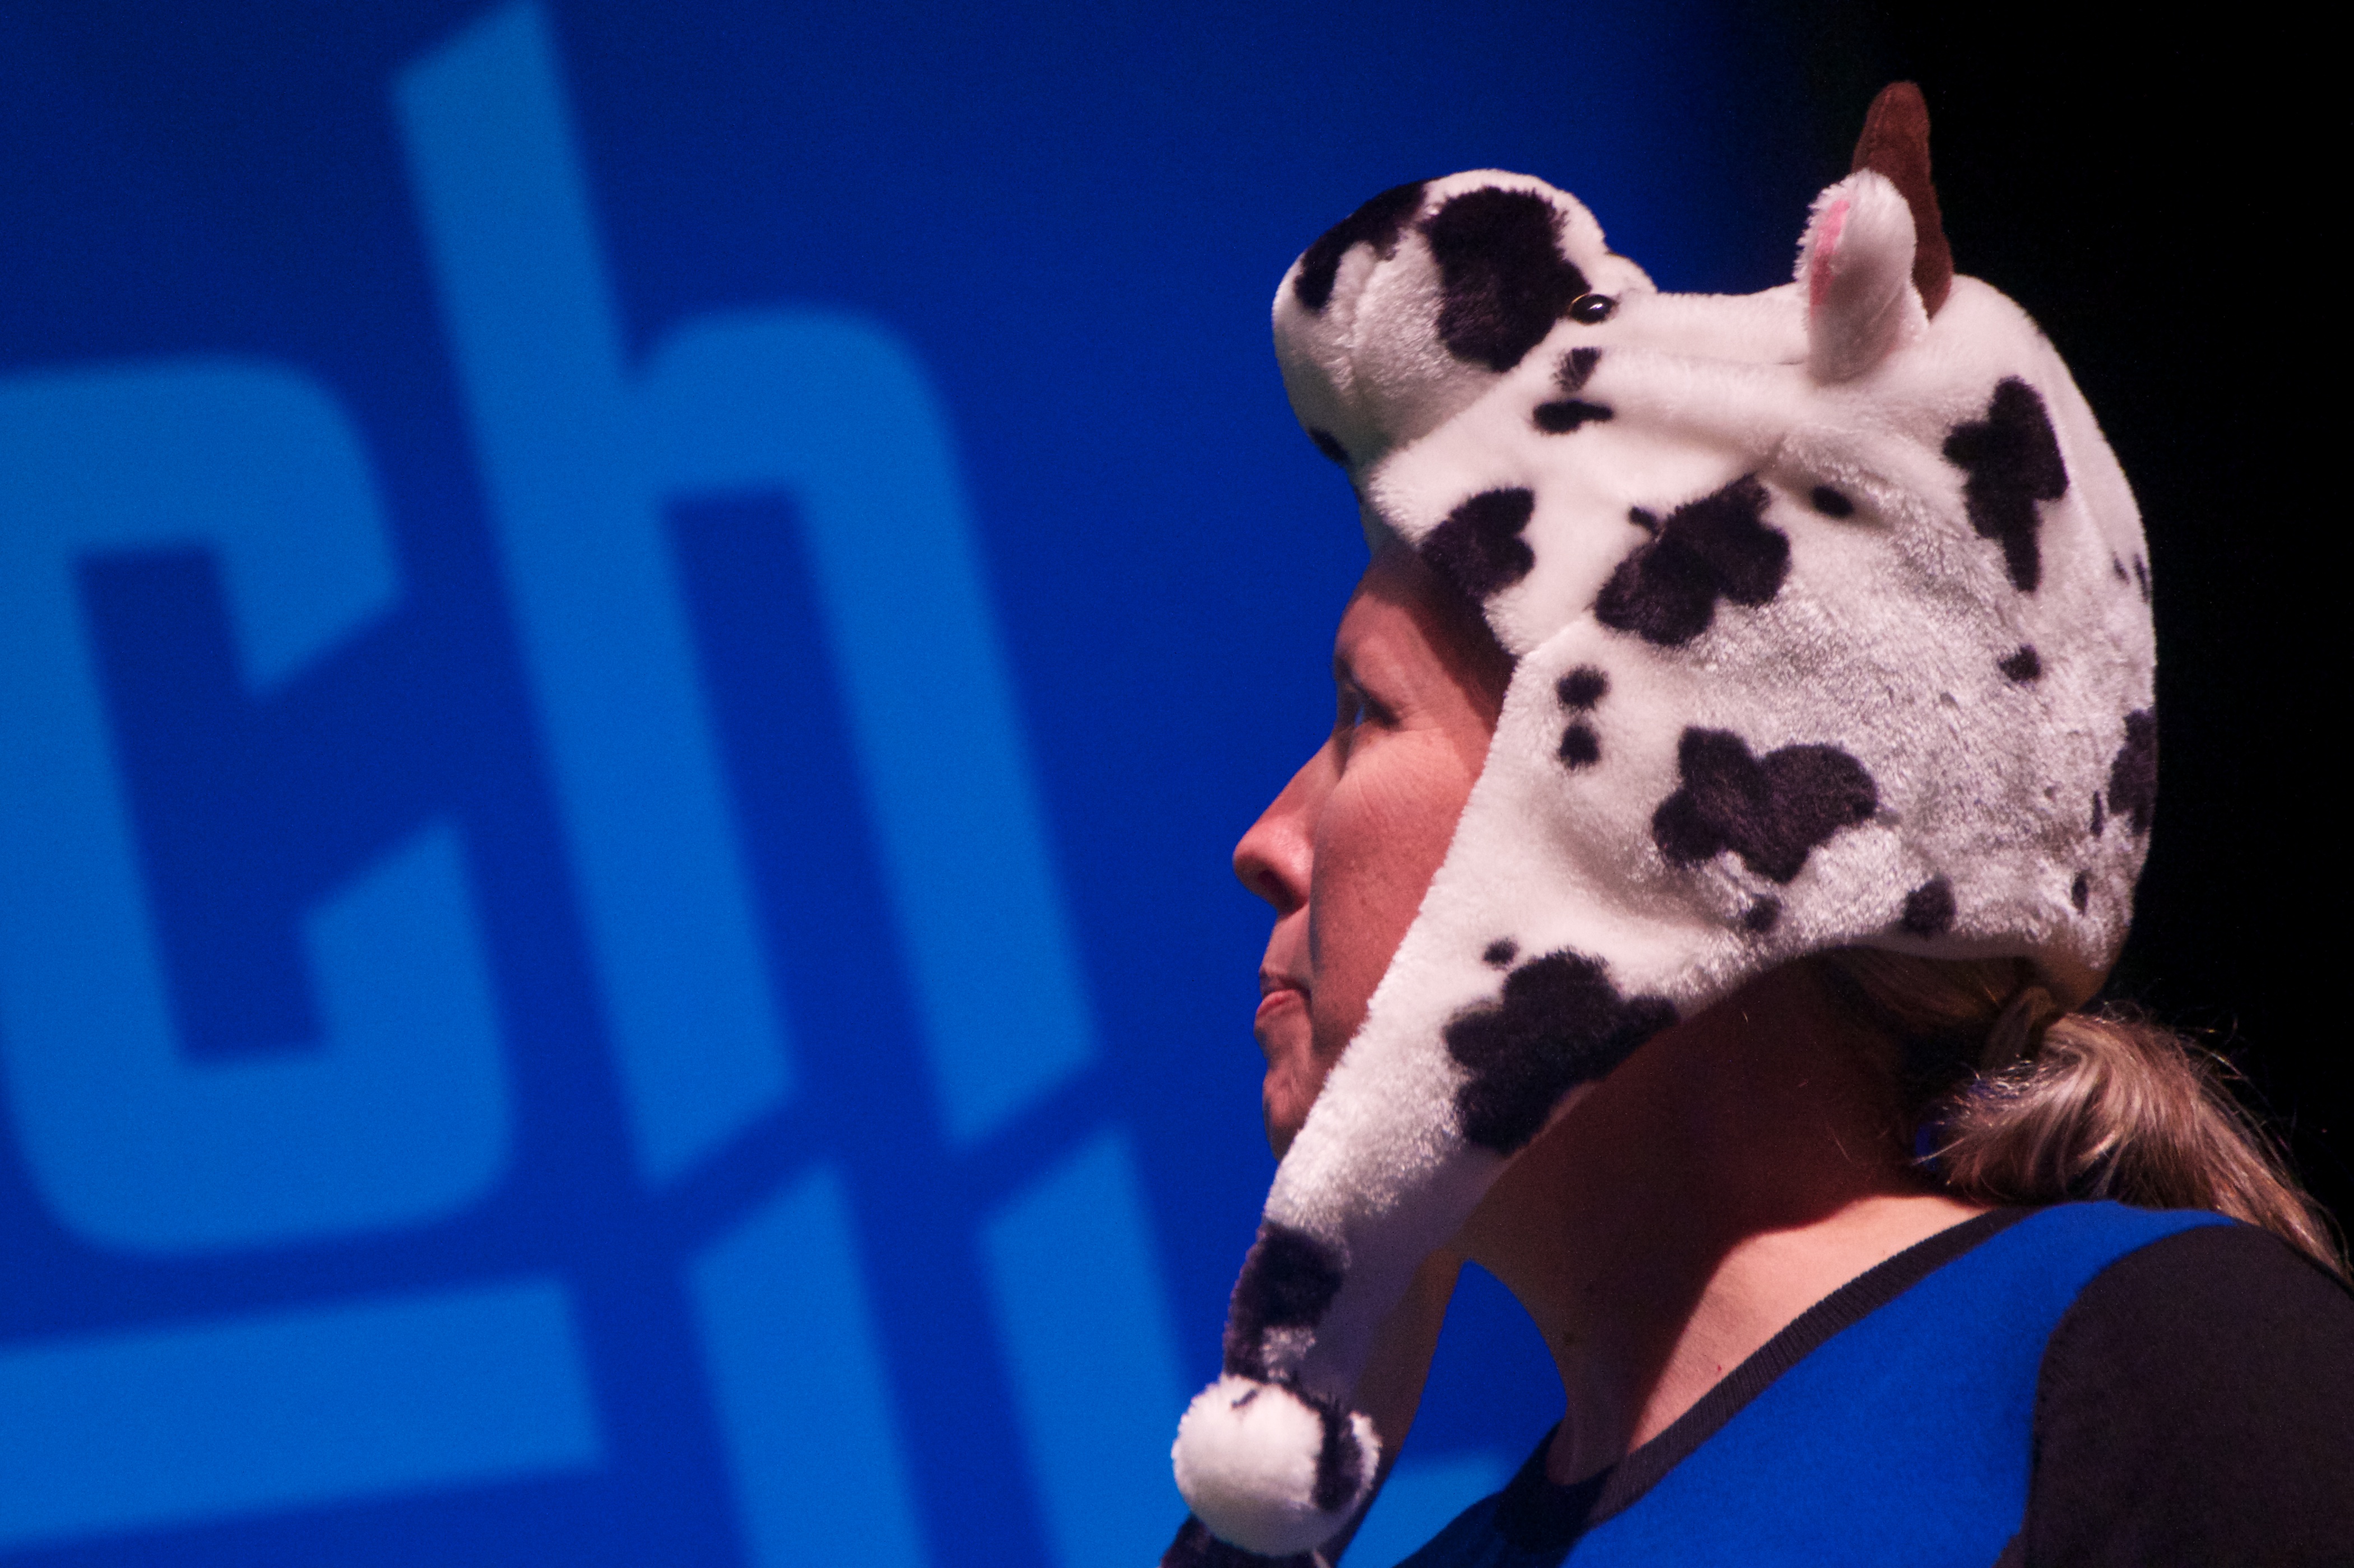
mammal, blue, snout, performance, vertebrate, scctechtalks, dalmatian, computer wallpaper, dog like mammal, non sporting group